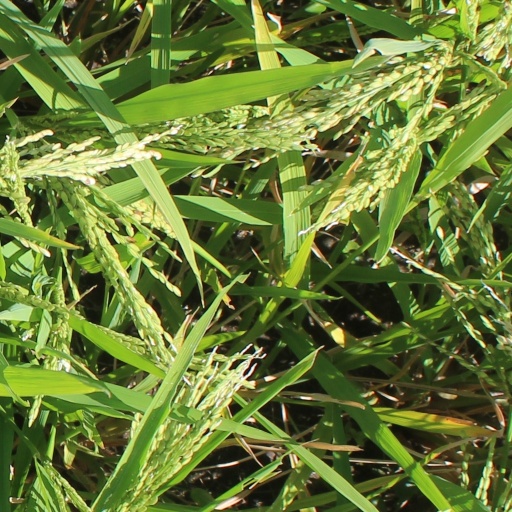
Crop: rice